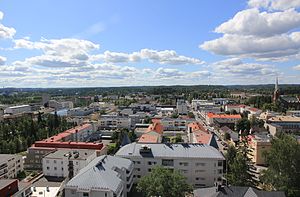
Mikkeli
Mikkeli er en by i det sydøstlige Finland, med et indbyggertal på cirka 49.000. Byen ligger ved bredden af søen Saimaa.